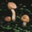
Label: mushroom